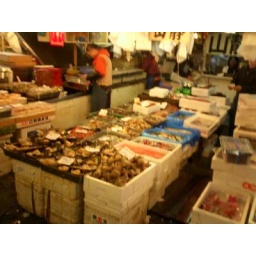
Tokyo fish market - more than 1000 kinds of fish in tehi market.